Fantasmagorie (film)

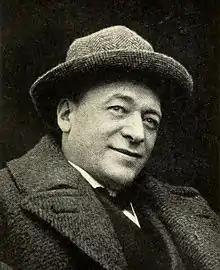
Émile Cohl, the creator of "Fantamagorie".

The film largely consists of a stick man moving about and encountering all manner of morphing objects, such as a wine bottle that transforms into a flower which becomes an elephant. There are also sections of live action where the animator's hands enter the scene. The main character is drawn by the artist's hand on camera, and the main characters are a clown and a gentleman. Other characters include a woman in a movie theater wearing a large hat with gigantic feathers, and a strongman.